Sant'Ansano, Spoleto

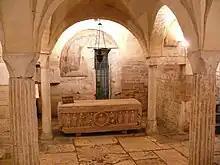
Crypt of Sant'Isacco with replica of Sarcophagus and columns derived from prior Roman temple

The "Crypt of Sant'Isacco" below the church was likely previously a ground-level, ancient Roman temple, upon which a church was built above. St Isaac of Monteluco was putatively a fifth century Syrian hermit, who established a community of hermit-monks in nearby Monteluco. The crypt has romanesque-style, sculpted capitals (8-9th century) atop ancient Roman columns. It may in fact have been an original ground level pagan Roman temple. It also has some 11th-12th-century restored frescoes.